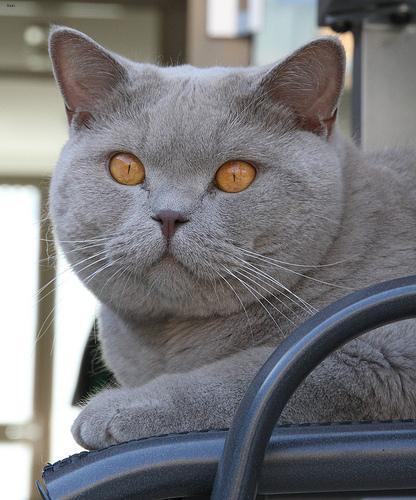
British Shorthair